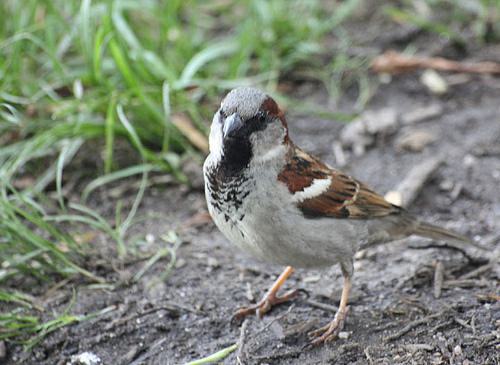
A photo of a house sparrow